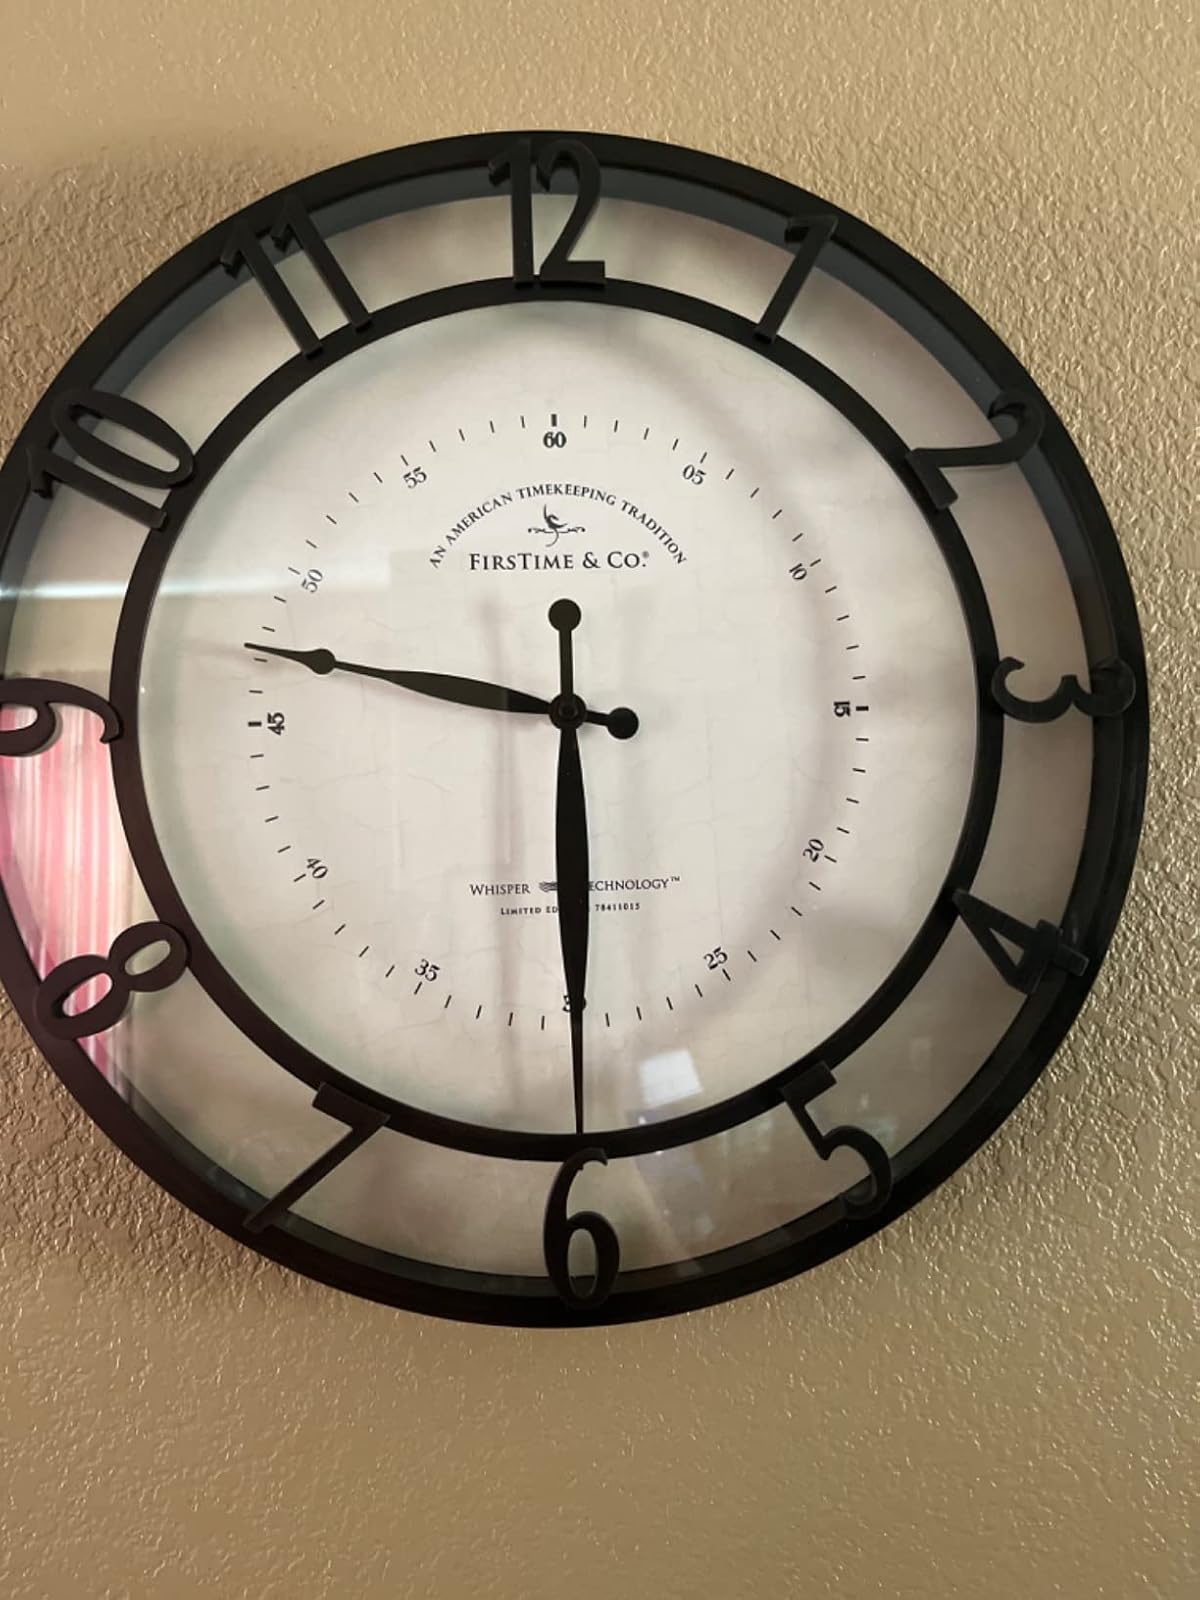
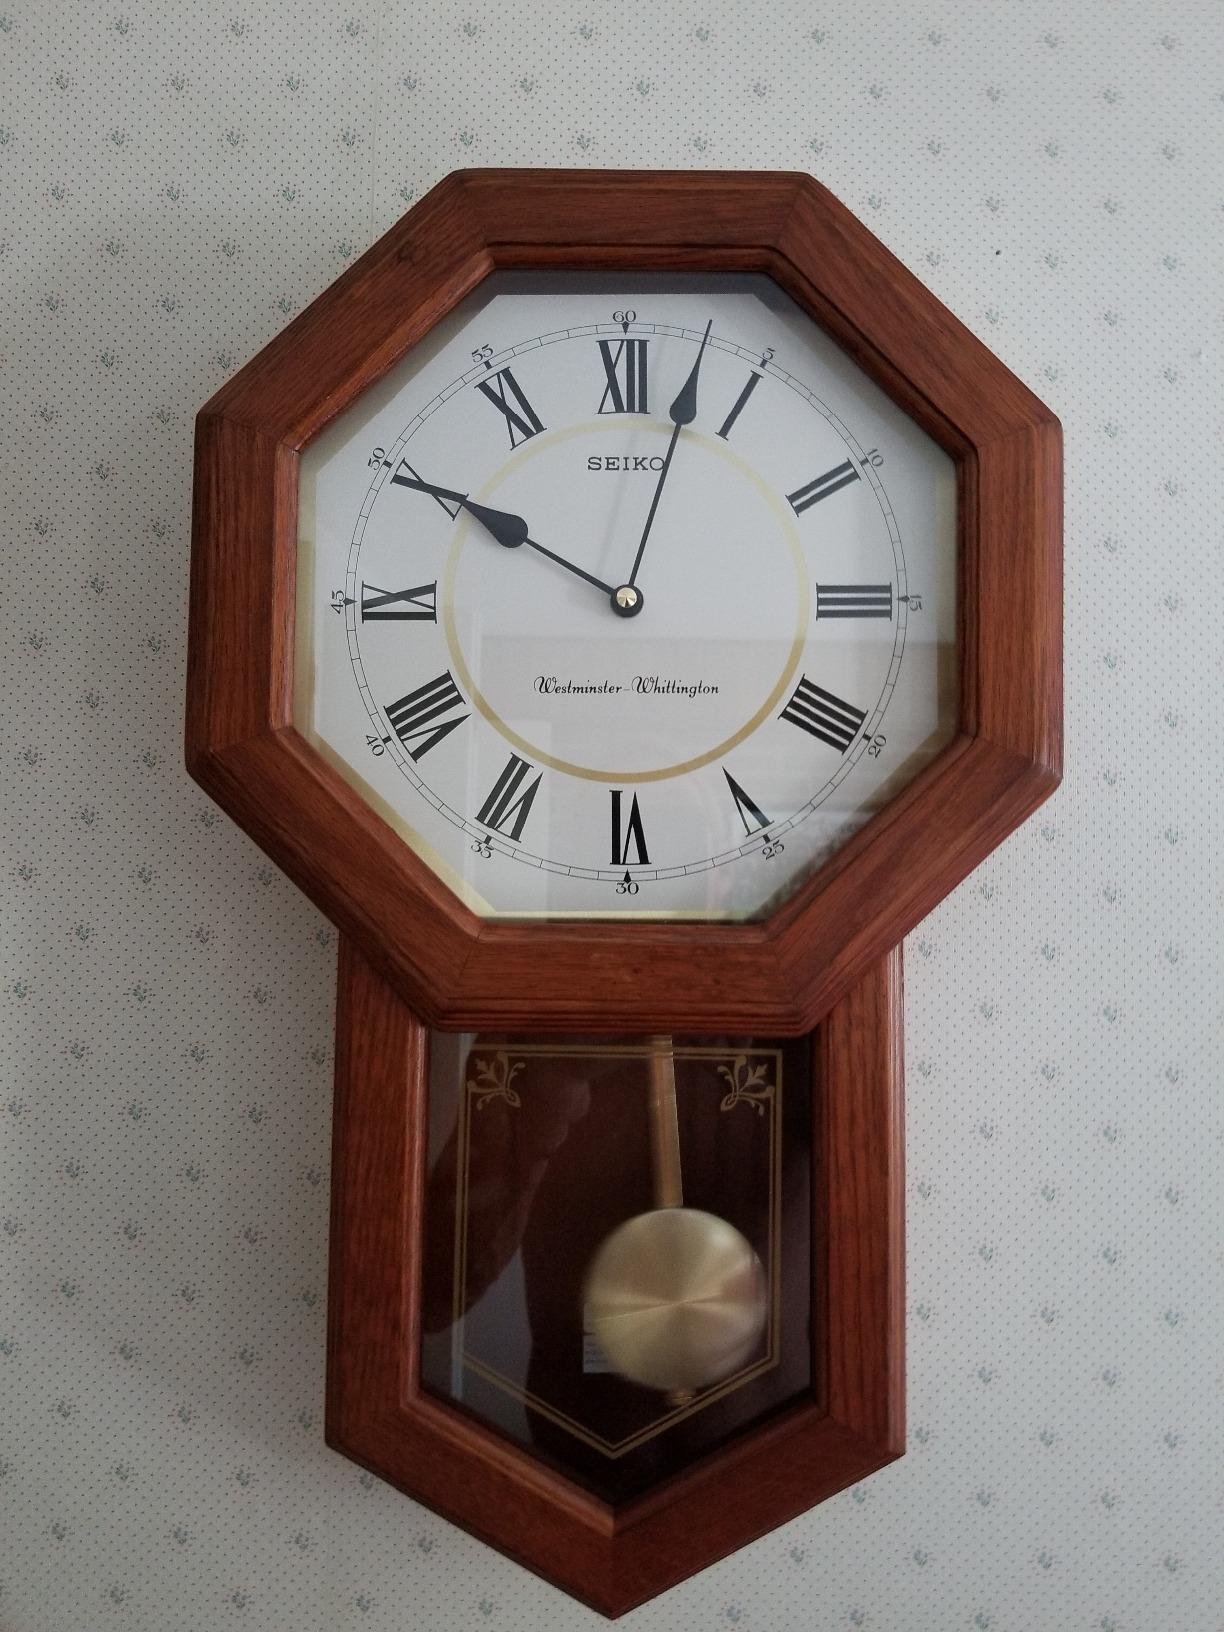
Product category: clock
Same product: no